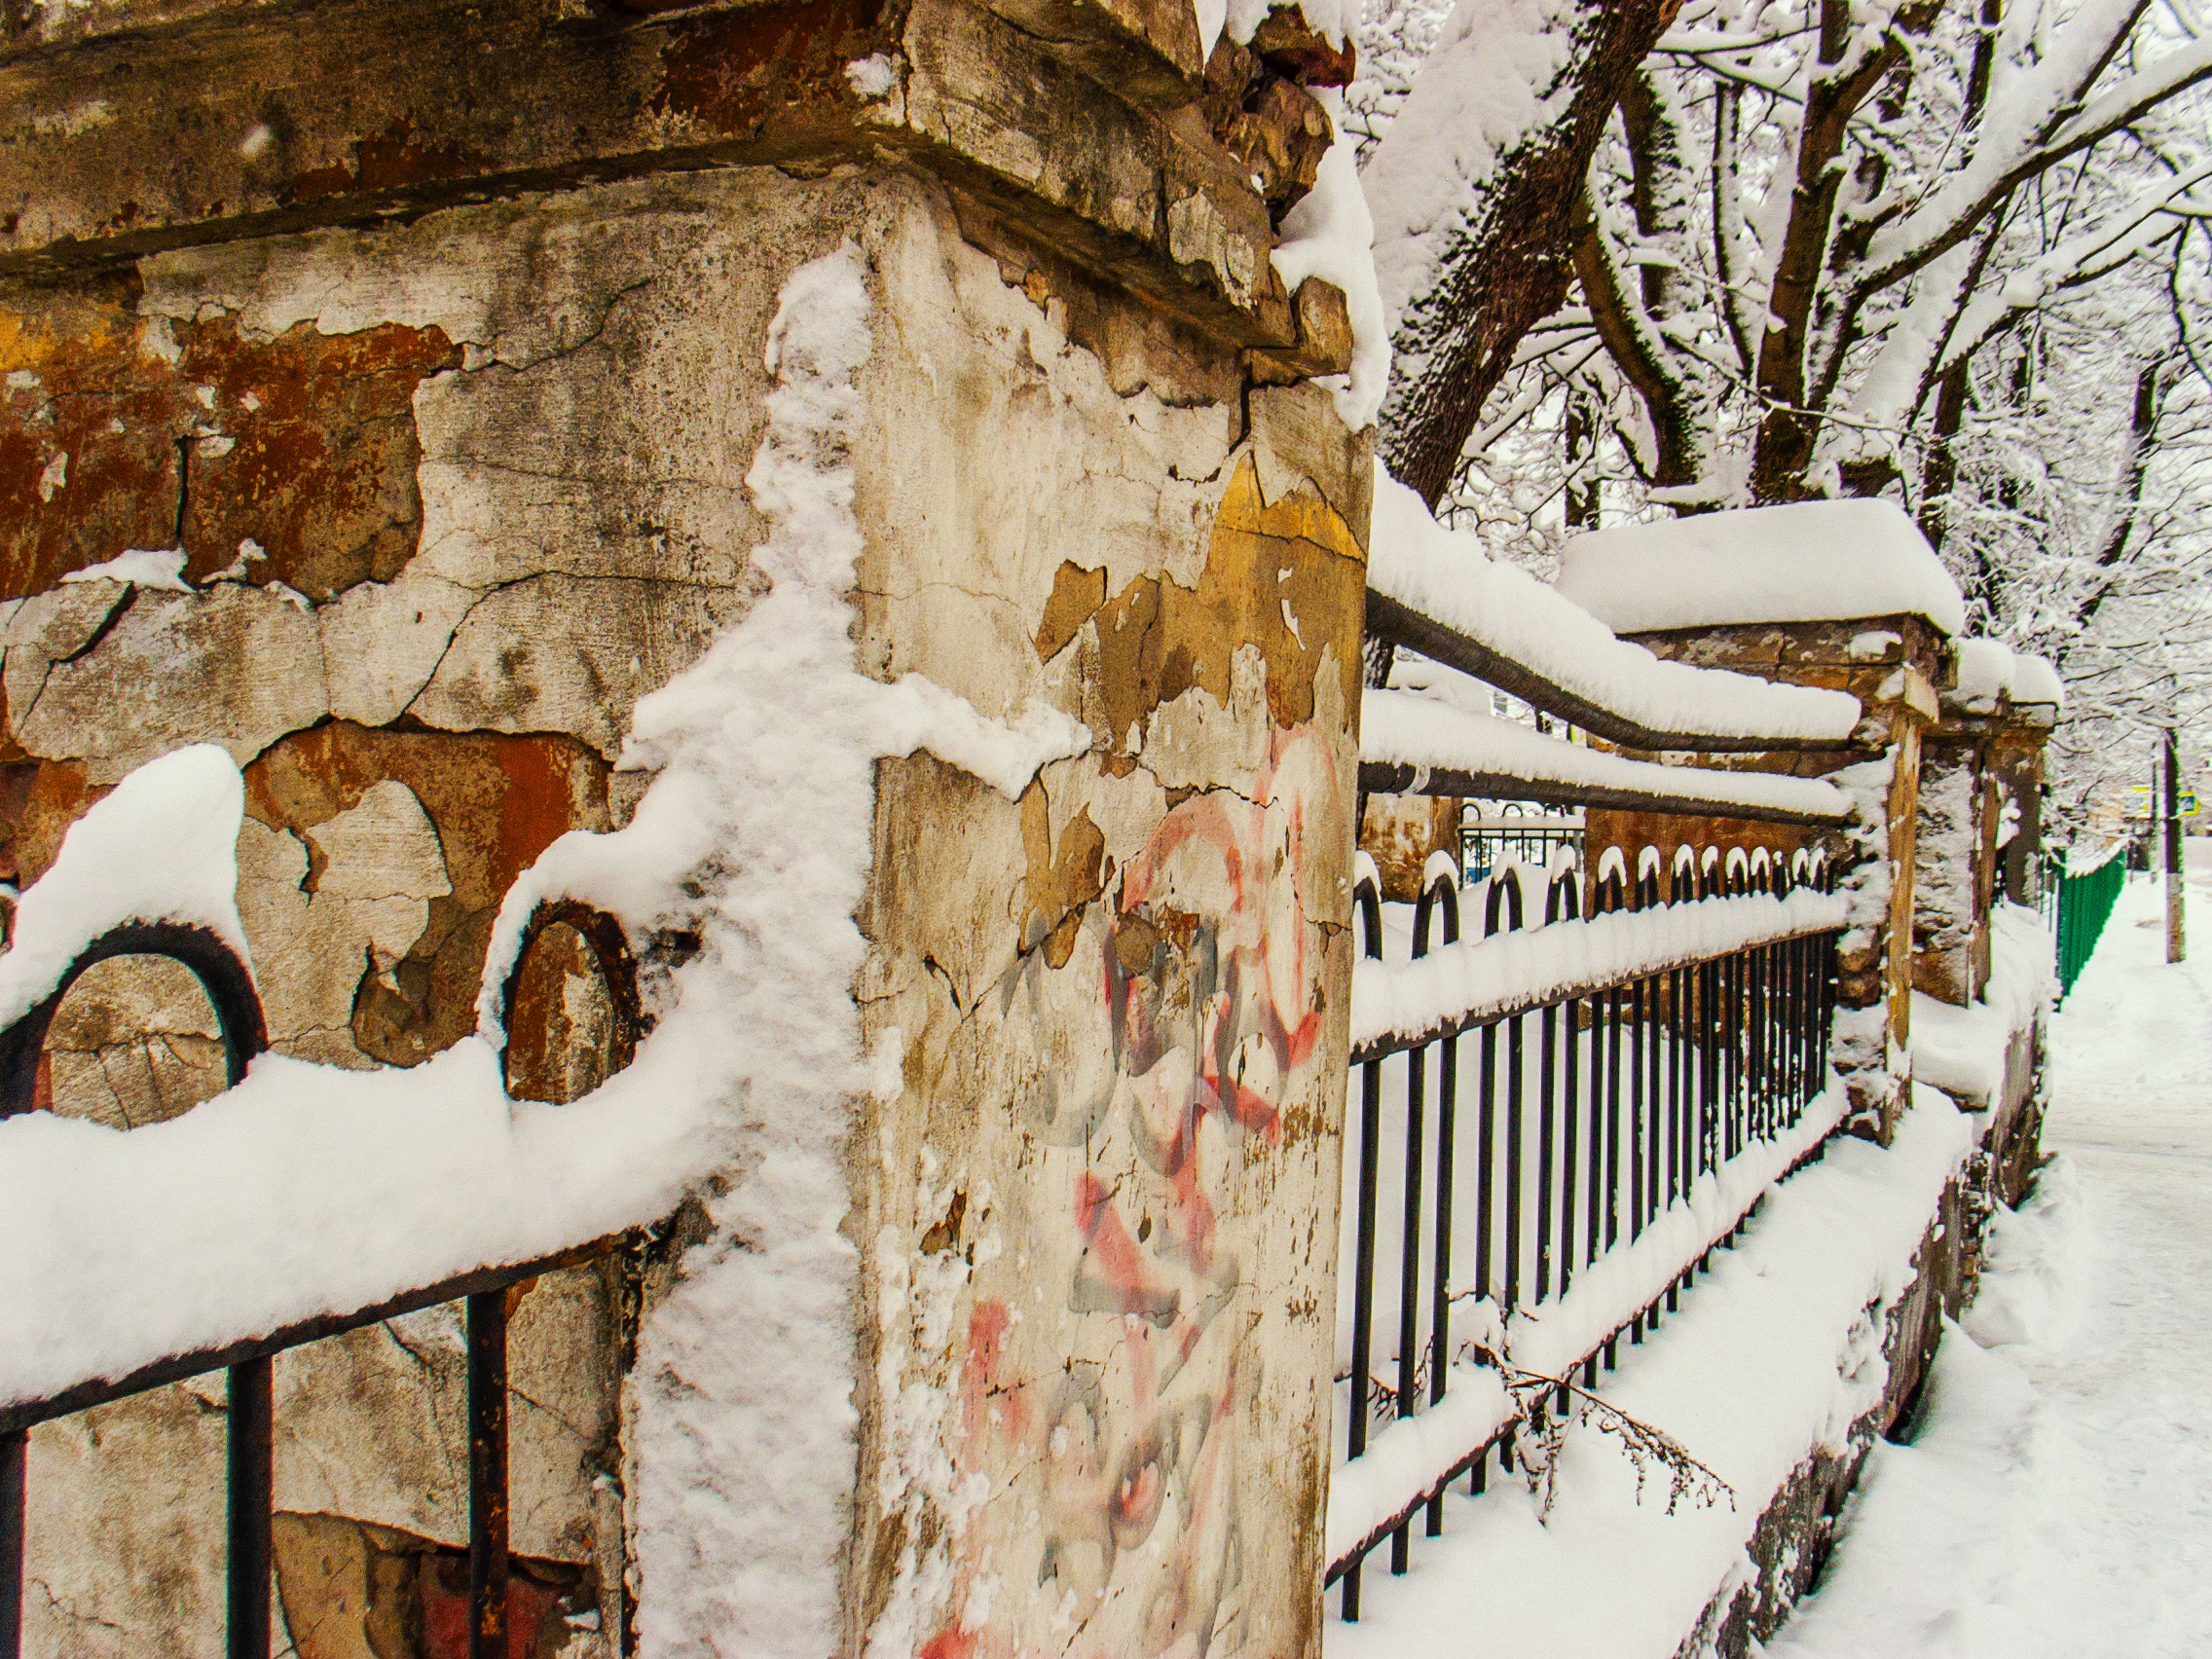
images, snow, wood, branch, building, tree, fence, neighbourhood, freezing, slope, facade, art, winter, font, twig, house, event, visual arts, street, precipitation, brick, landscape, arch, handrail, city, tourism, historic site, frost, ancient history, history, stone wall, pedestrian, roof